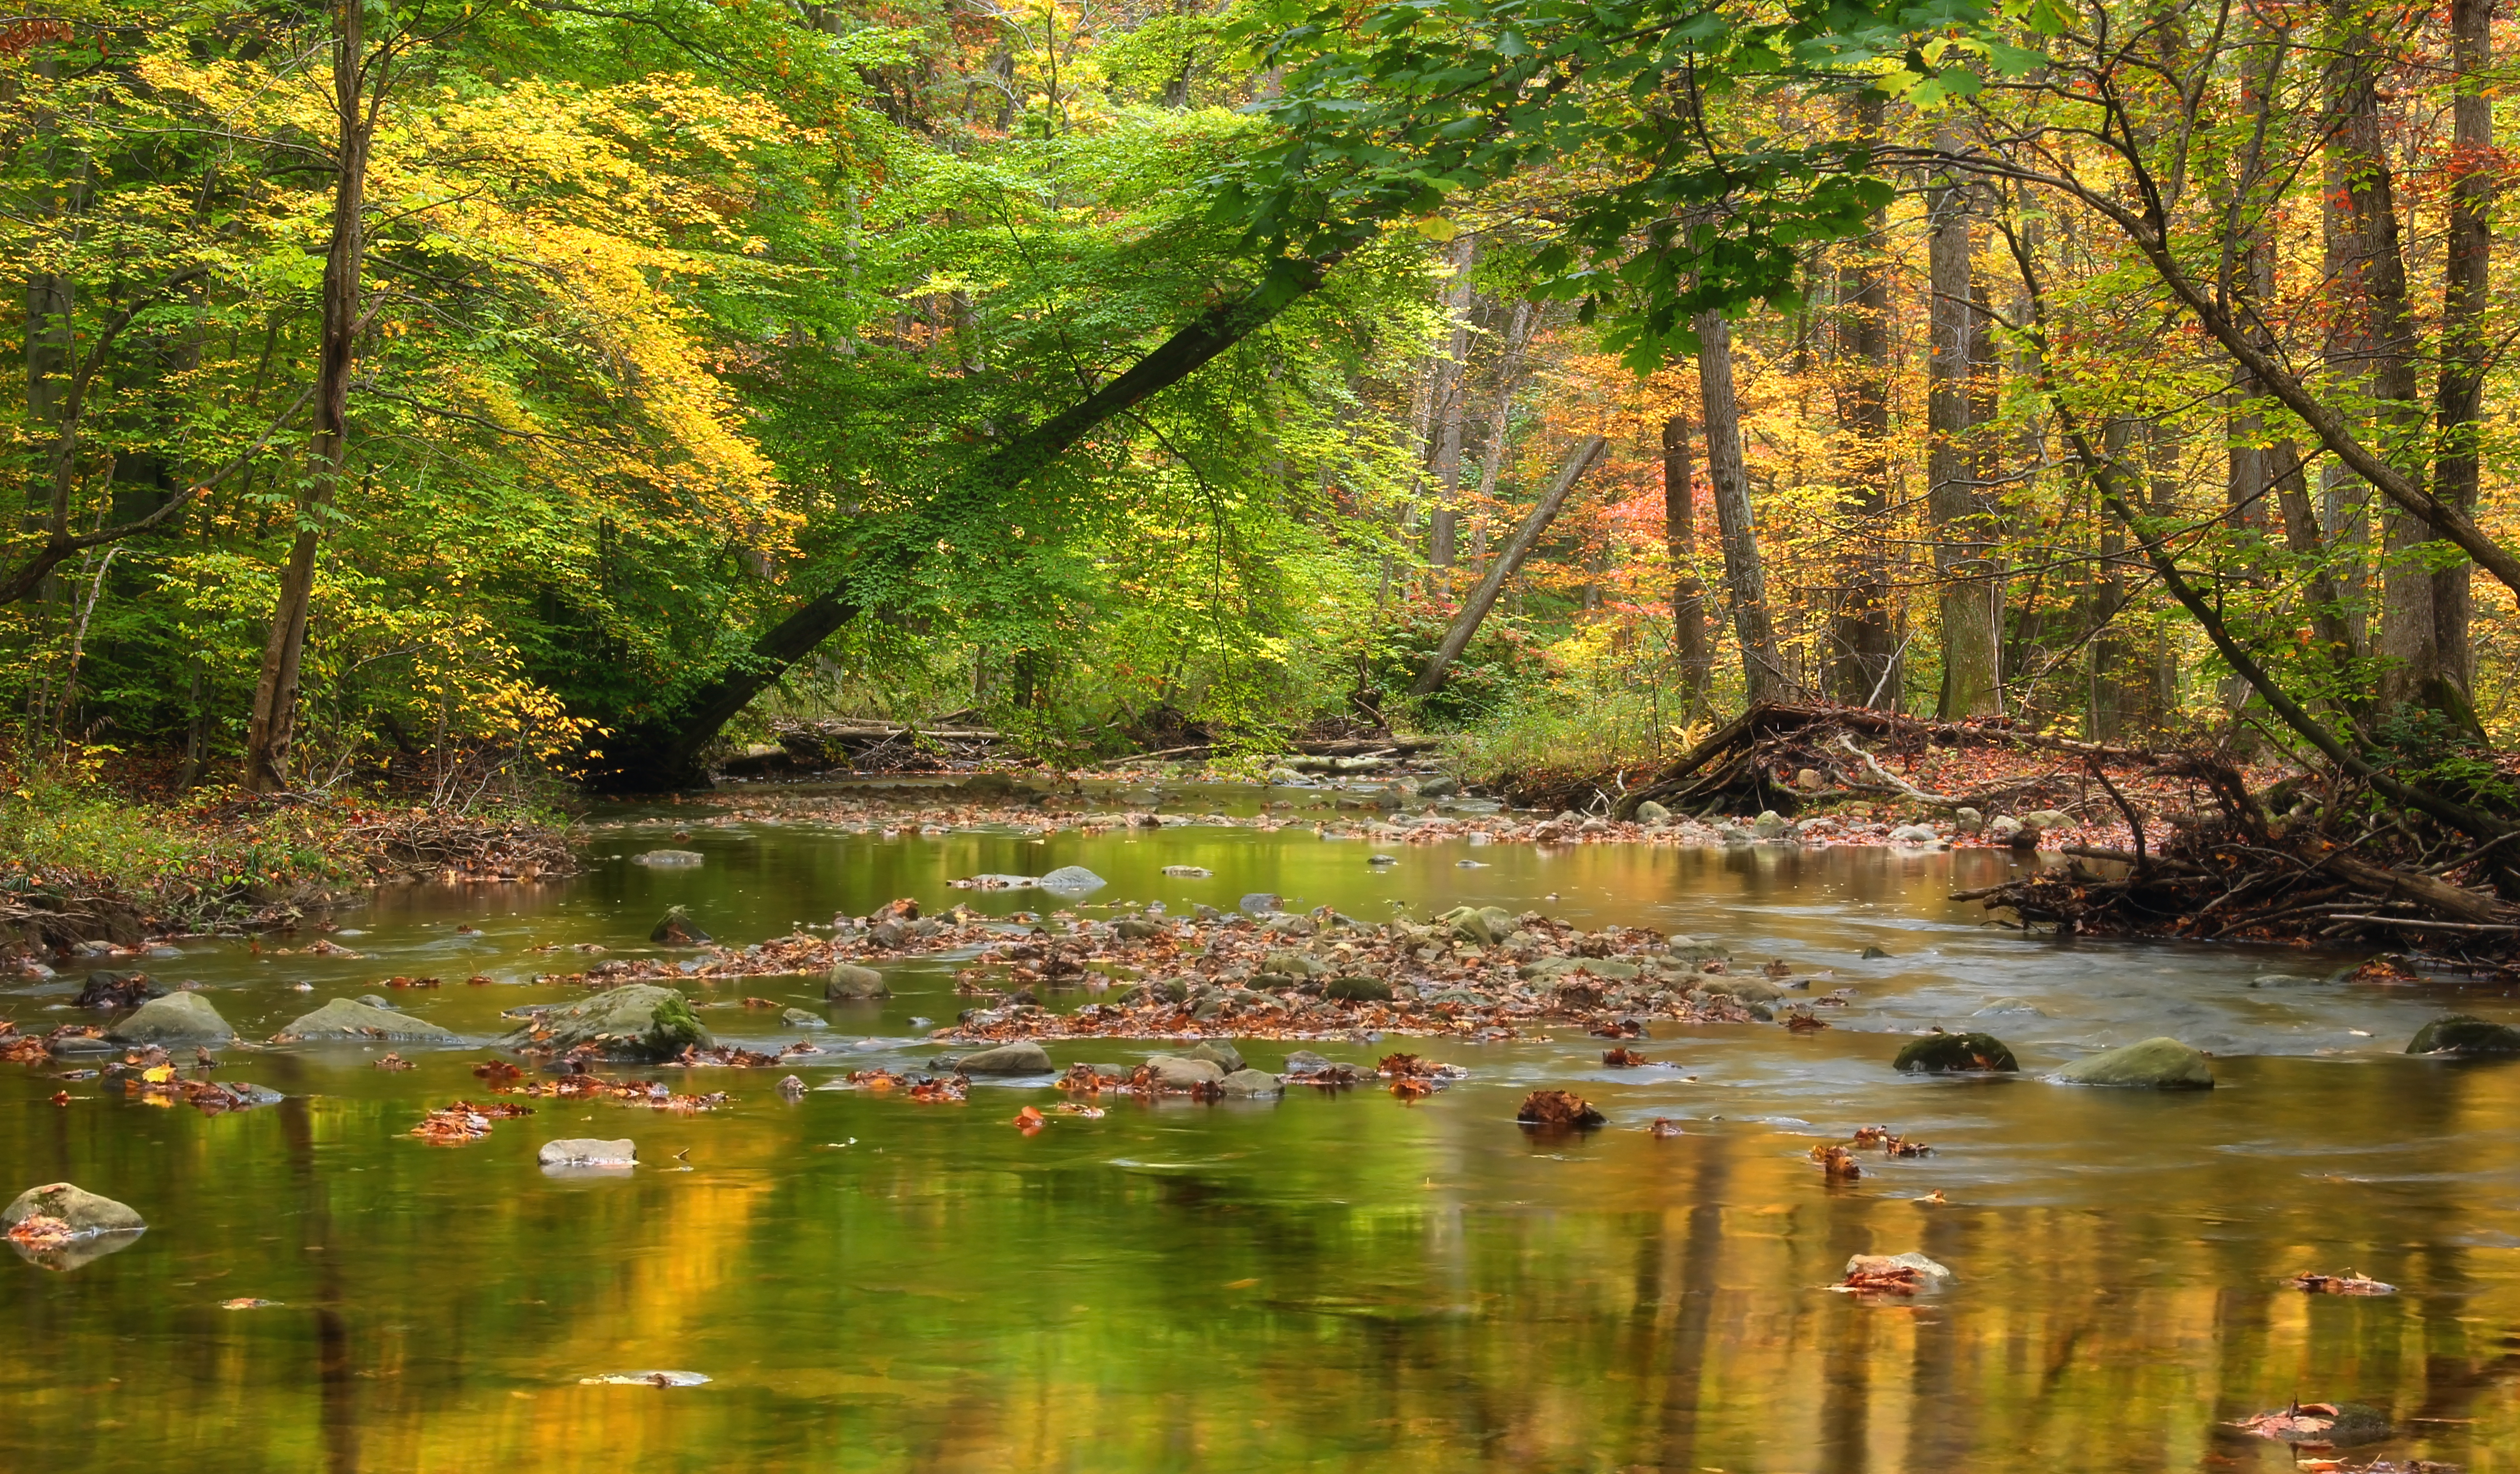
tree, water, nature, forest, creek, swamp, wilderness, hiking, leaf, flower, lake, river, pond, foliage, stream, reflection, autumn, season, body of water, trees, creativecommons, wetland, lowlight, pennsylvania, lehighvalley, northamptoncounty, jacobsburgstatepark, sobersrun, reflections, woodland, habitat, ecosystem, natural environment, bayou, riparian forest